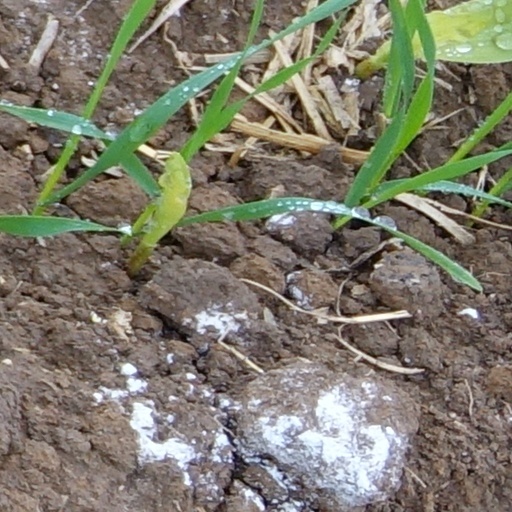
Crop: wheat